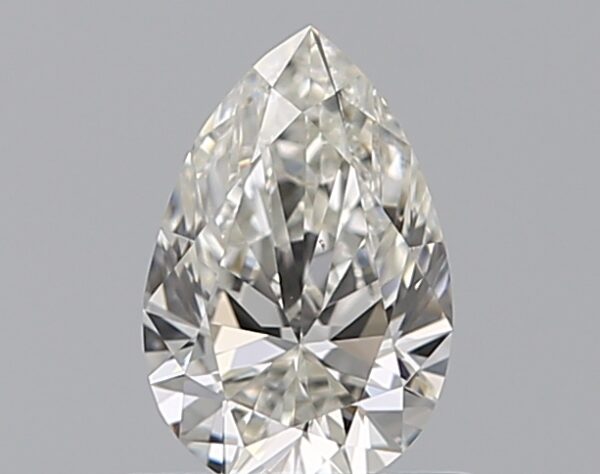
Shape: pear
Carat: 0.5
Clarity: VS1
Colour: I
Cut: EX
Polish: EX
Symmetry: VG
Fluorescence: N
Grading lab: GIA
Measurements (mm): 6.74 x 4.45 x 2.7